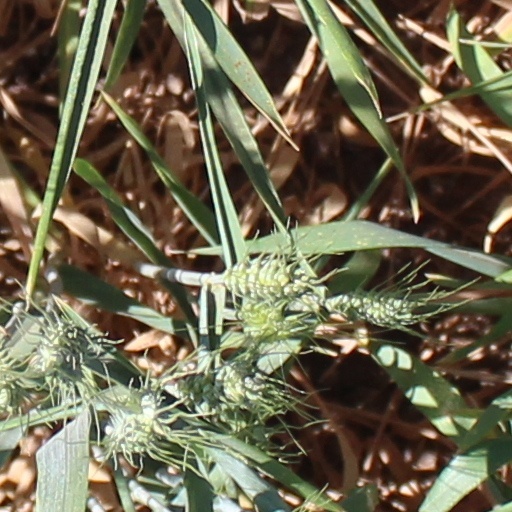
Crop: wheat